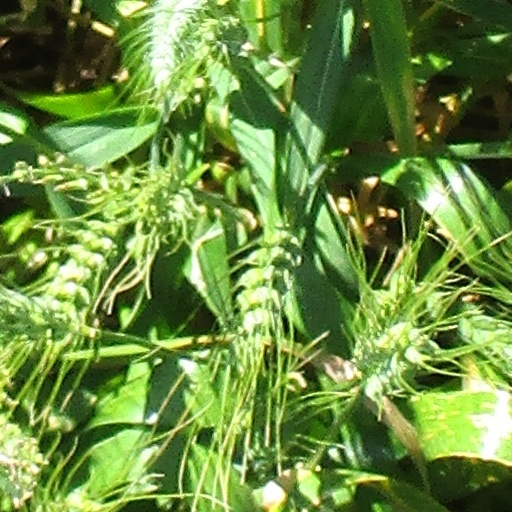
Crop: wheat